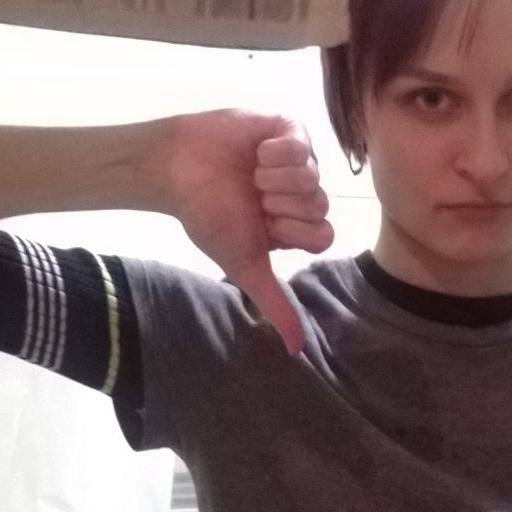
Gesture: dislike